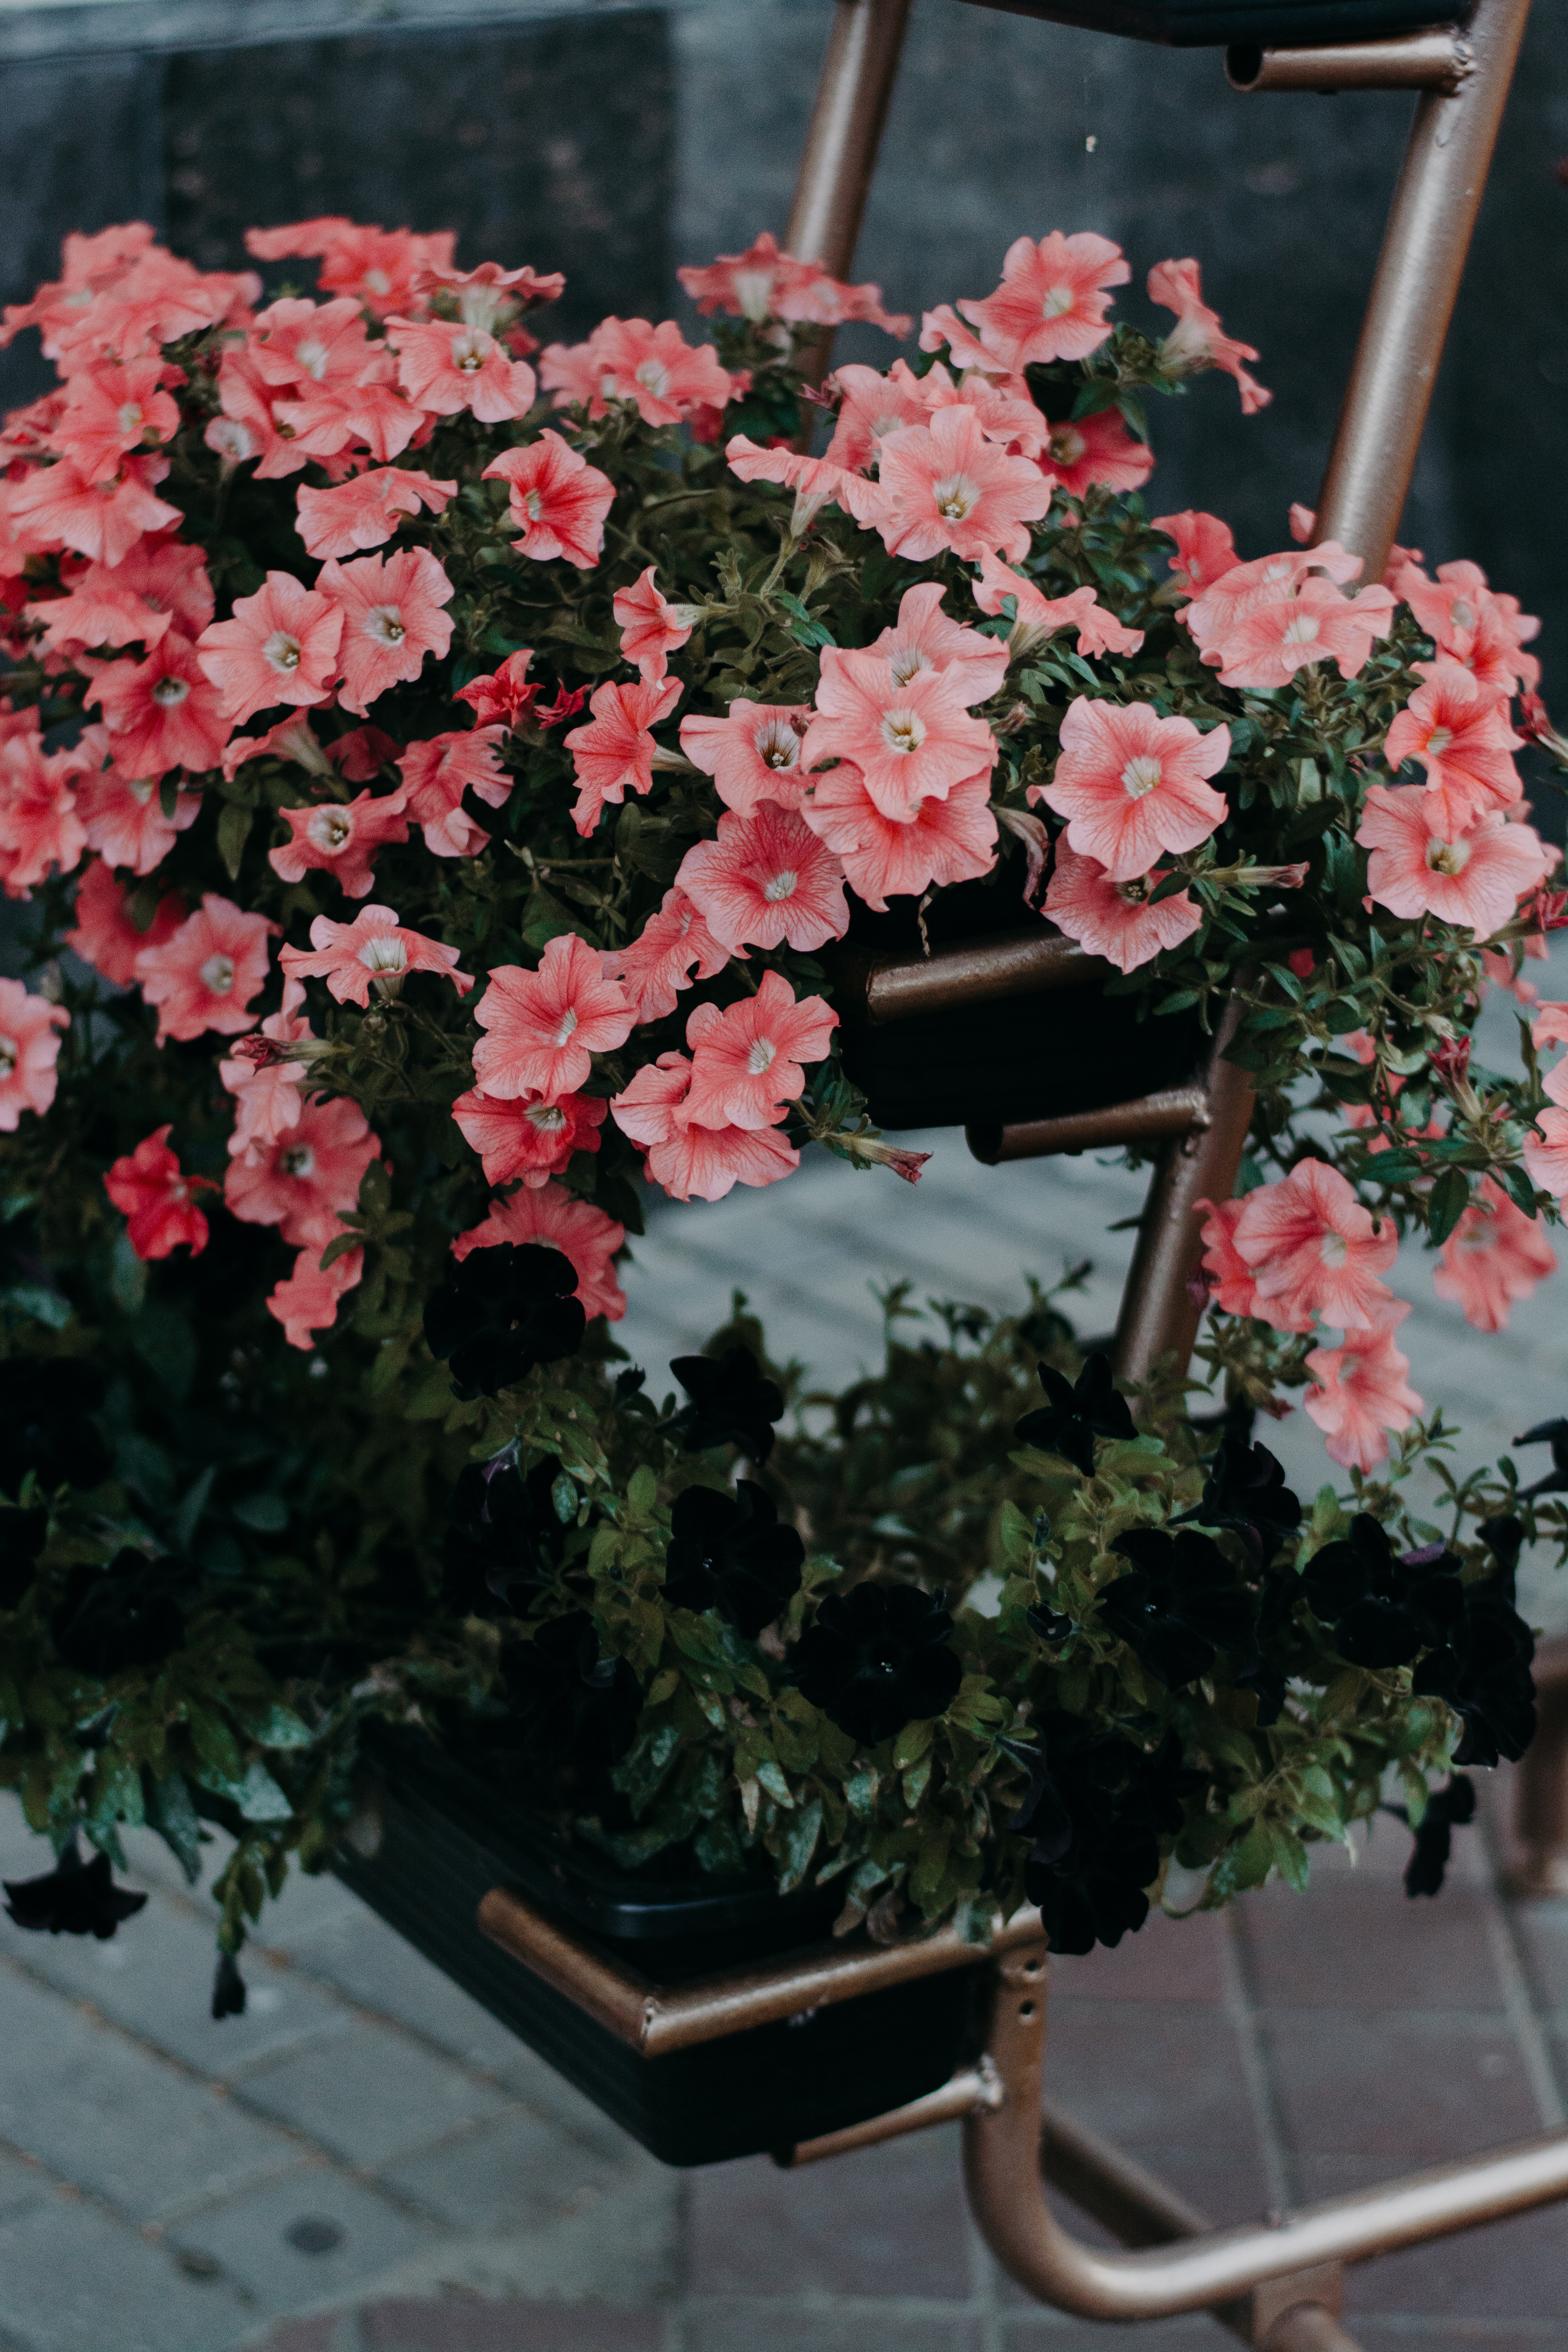
flower, plant, flowering plant, pink, shrub, flowerpot, annual plant, geranium, impatiens, houseplant, geraniaceae, petunia, petal, rhododendron, geraniales, verbena, azalea, begonia, perennial plant